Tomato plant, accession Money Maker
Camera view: vertical (180 deg); turntable rotation: 60 degrees
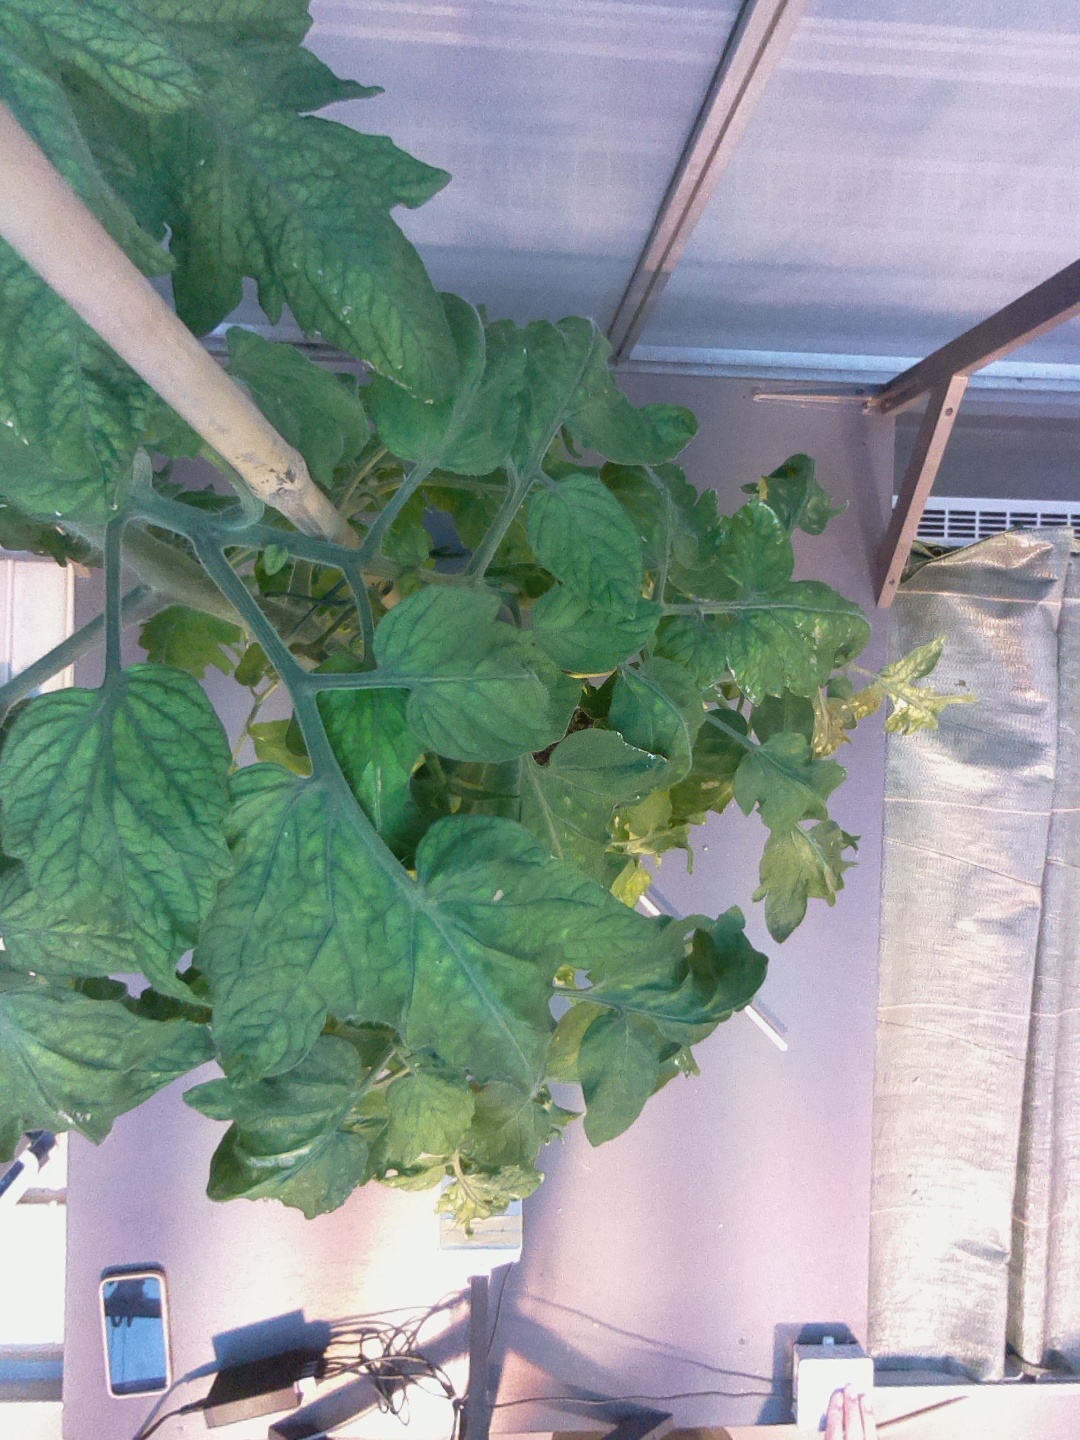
BBCH growth stage 70: Fruits at the main stem or branches visibles